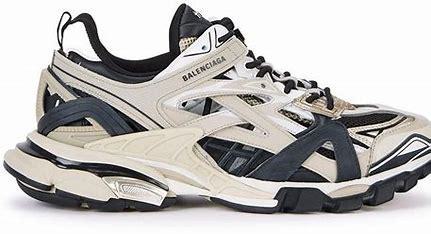
Brand: Balenciaga
Model: Track 2